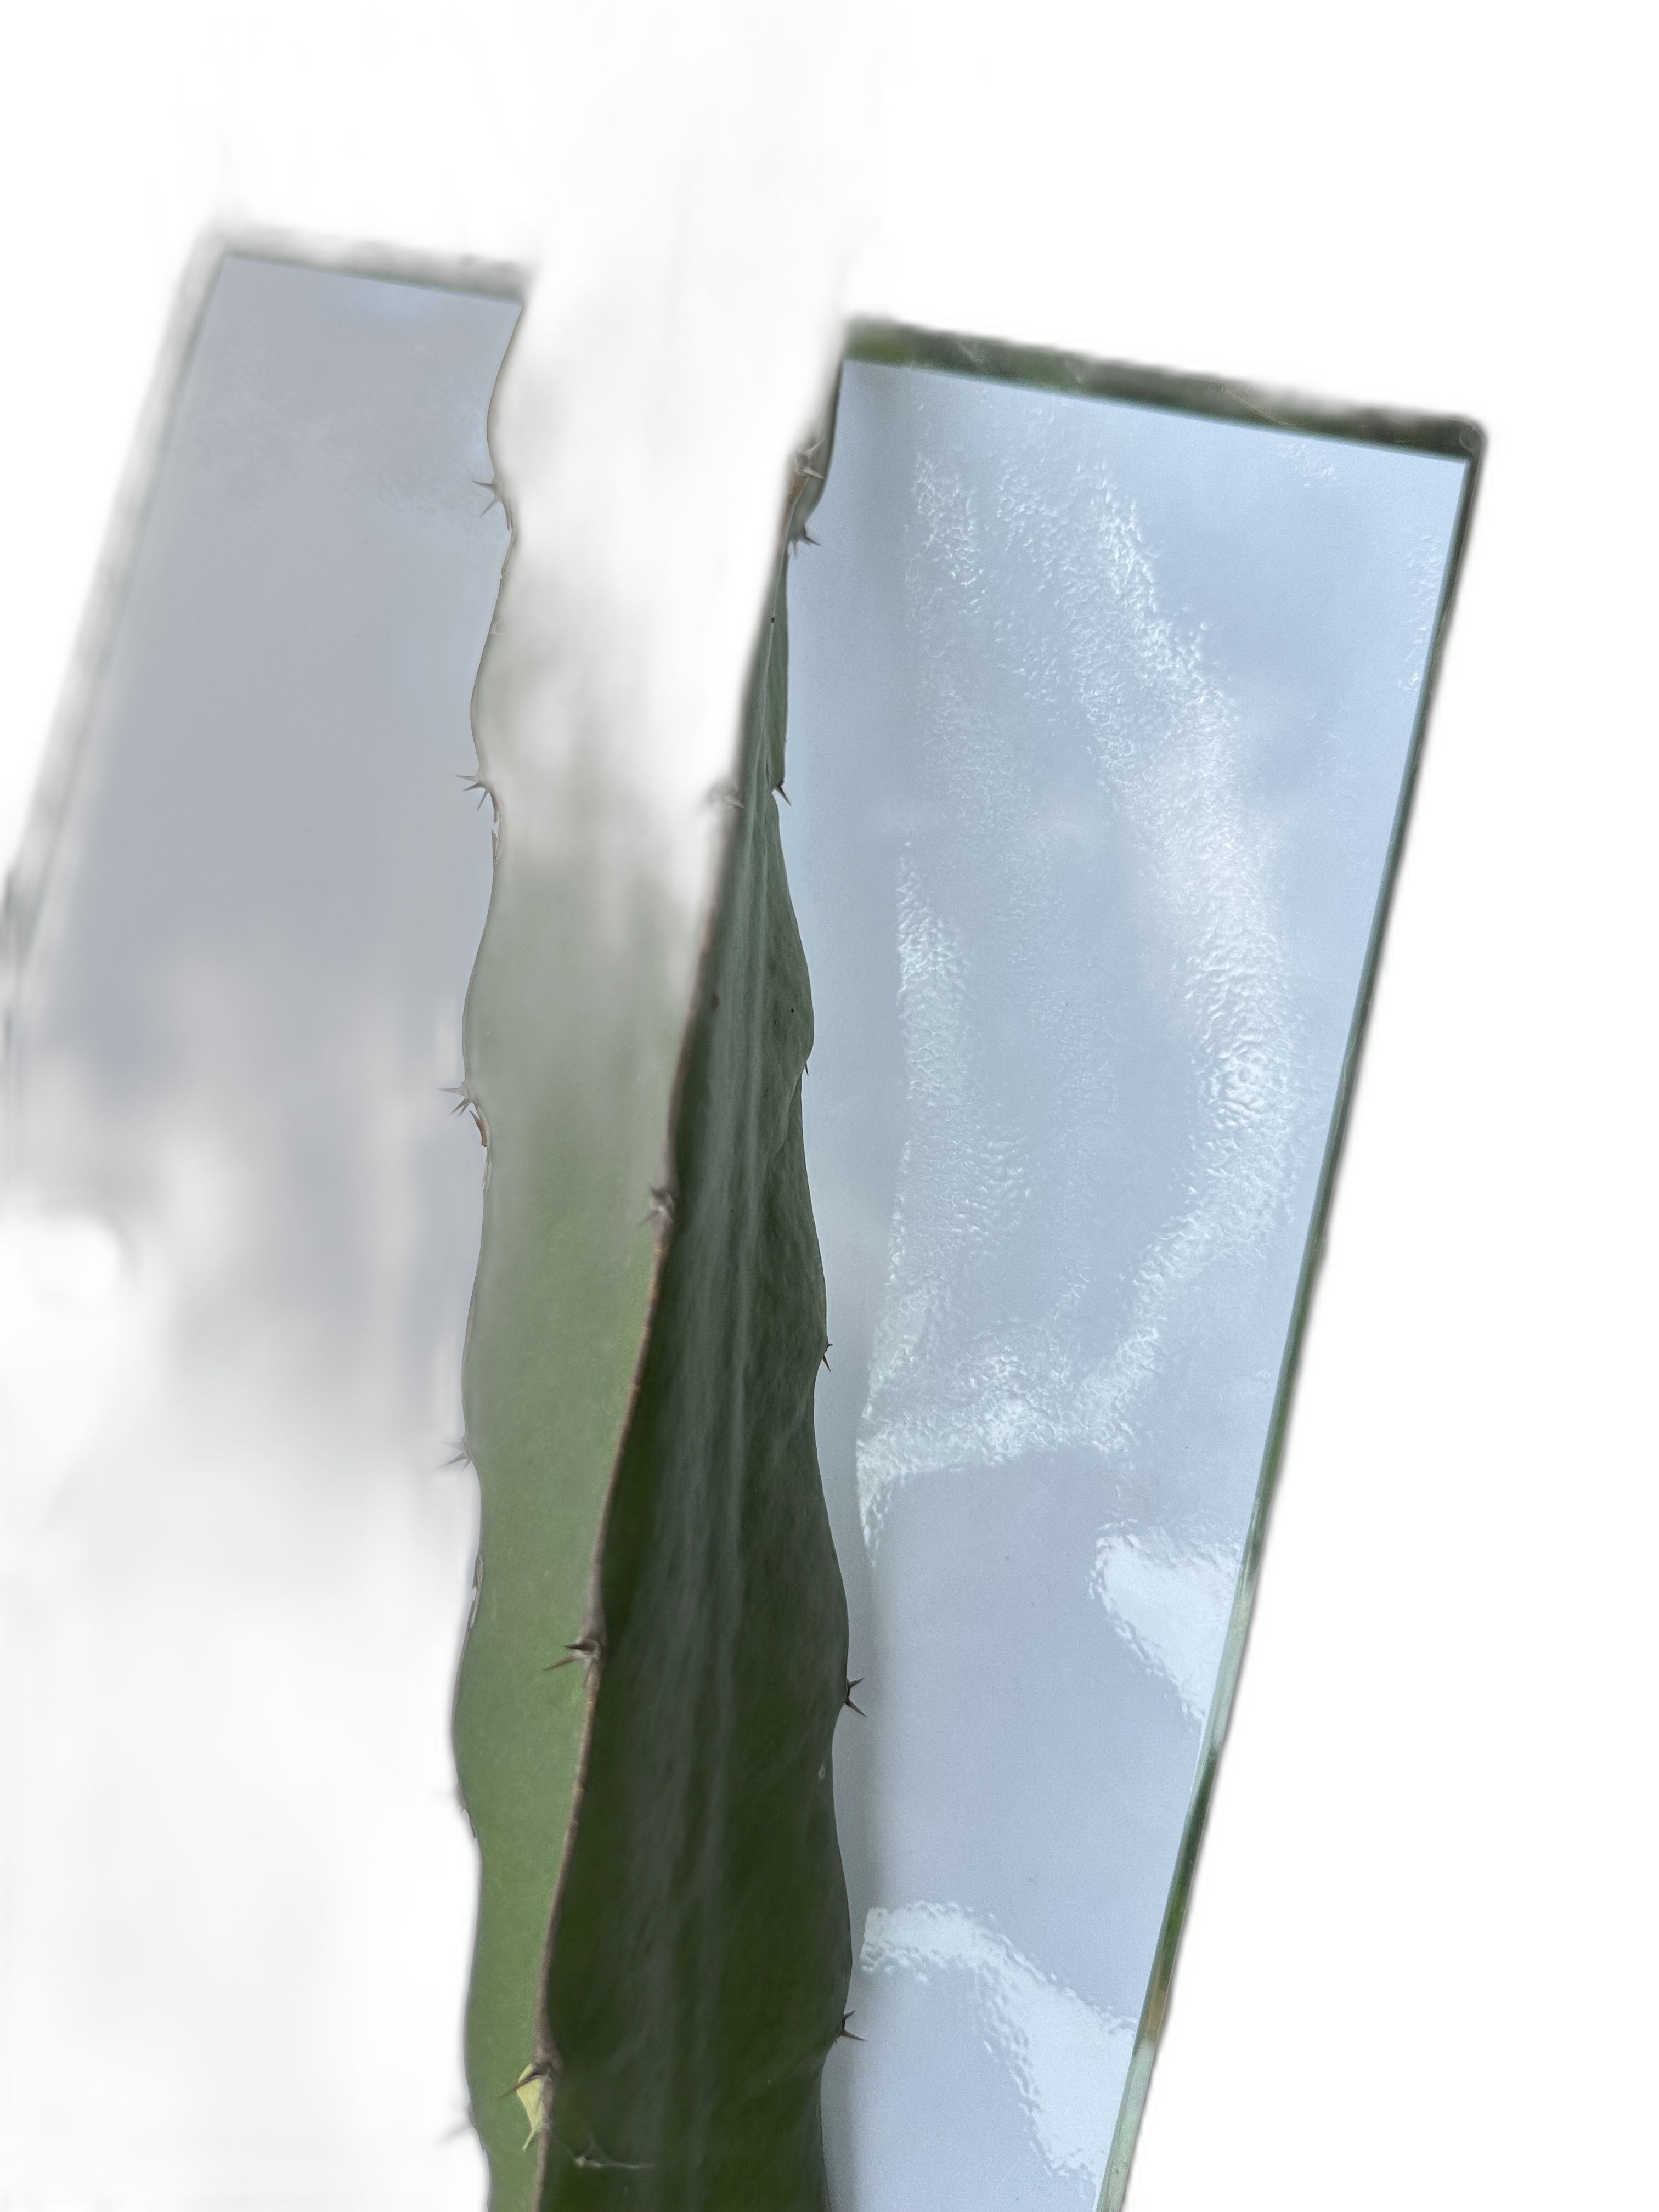
Label: Good leaf